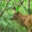
Label: deer